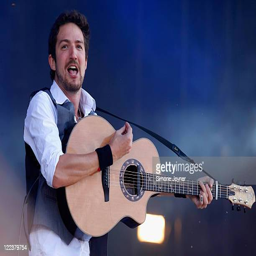
artist performs live during day of festival